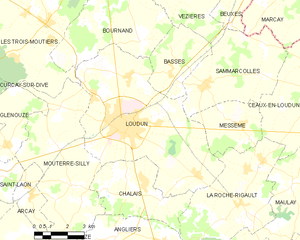
Carte des communes françaises Loudun